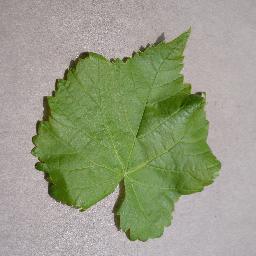
Label: Grape___healthy